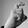
ASL letter: X